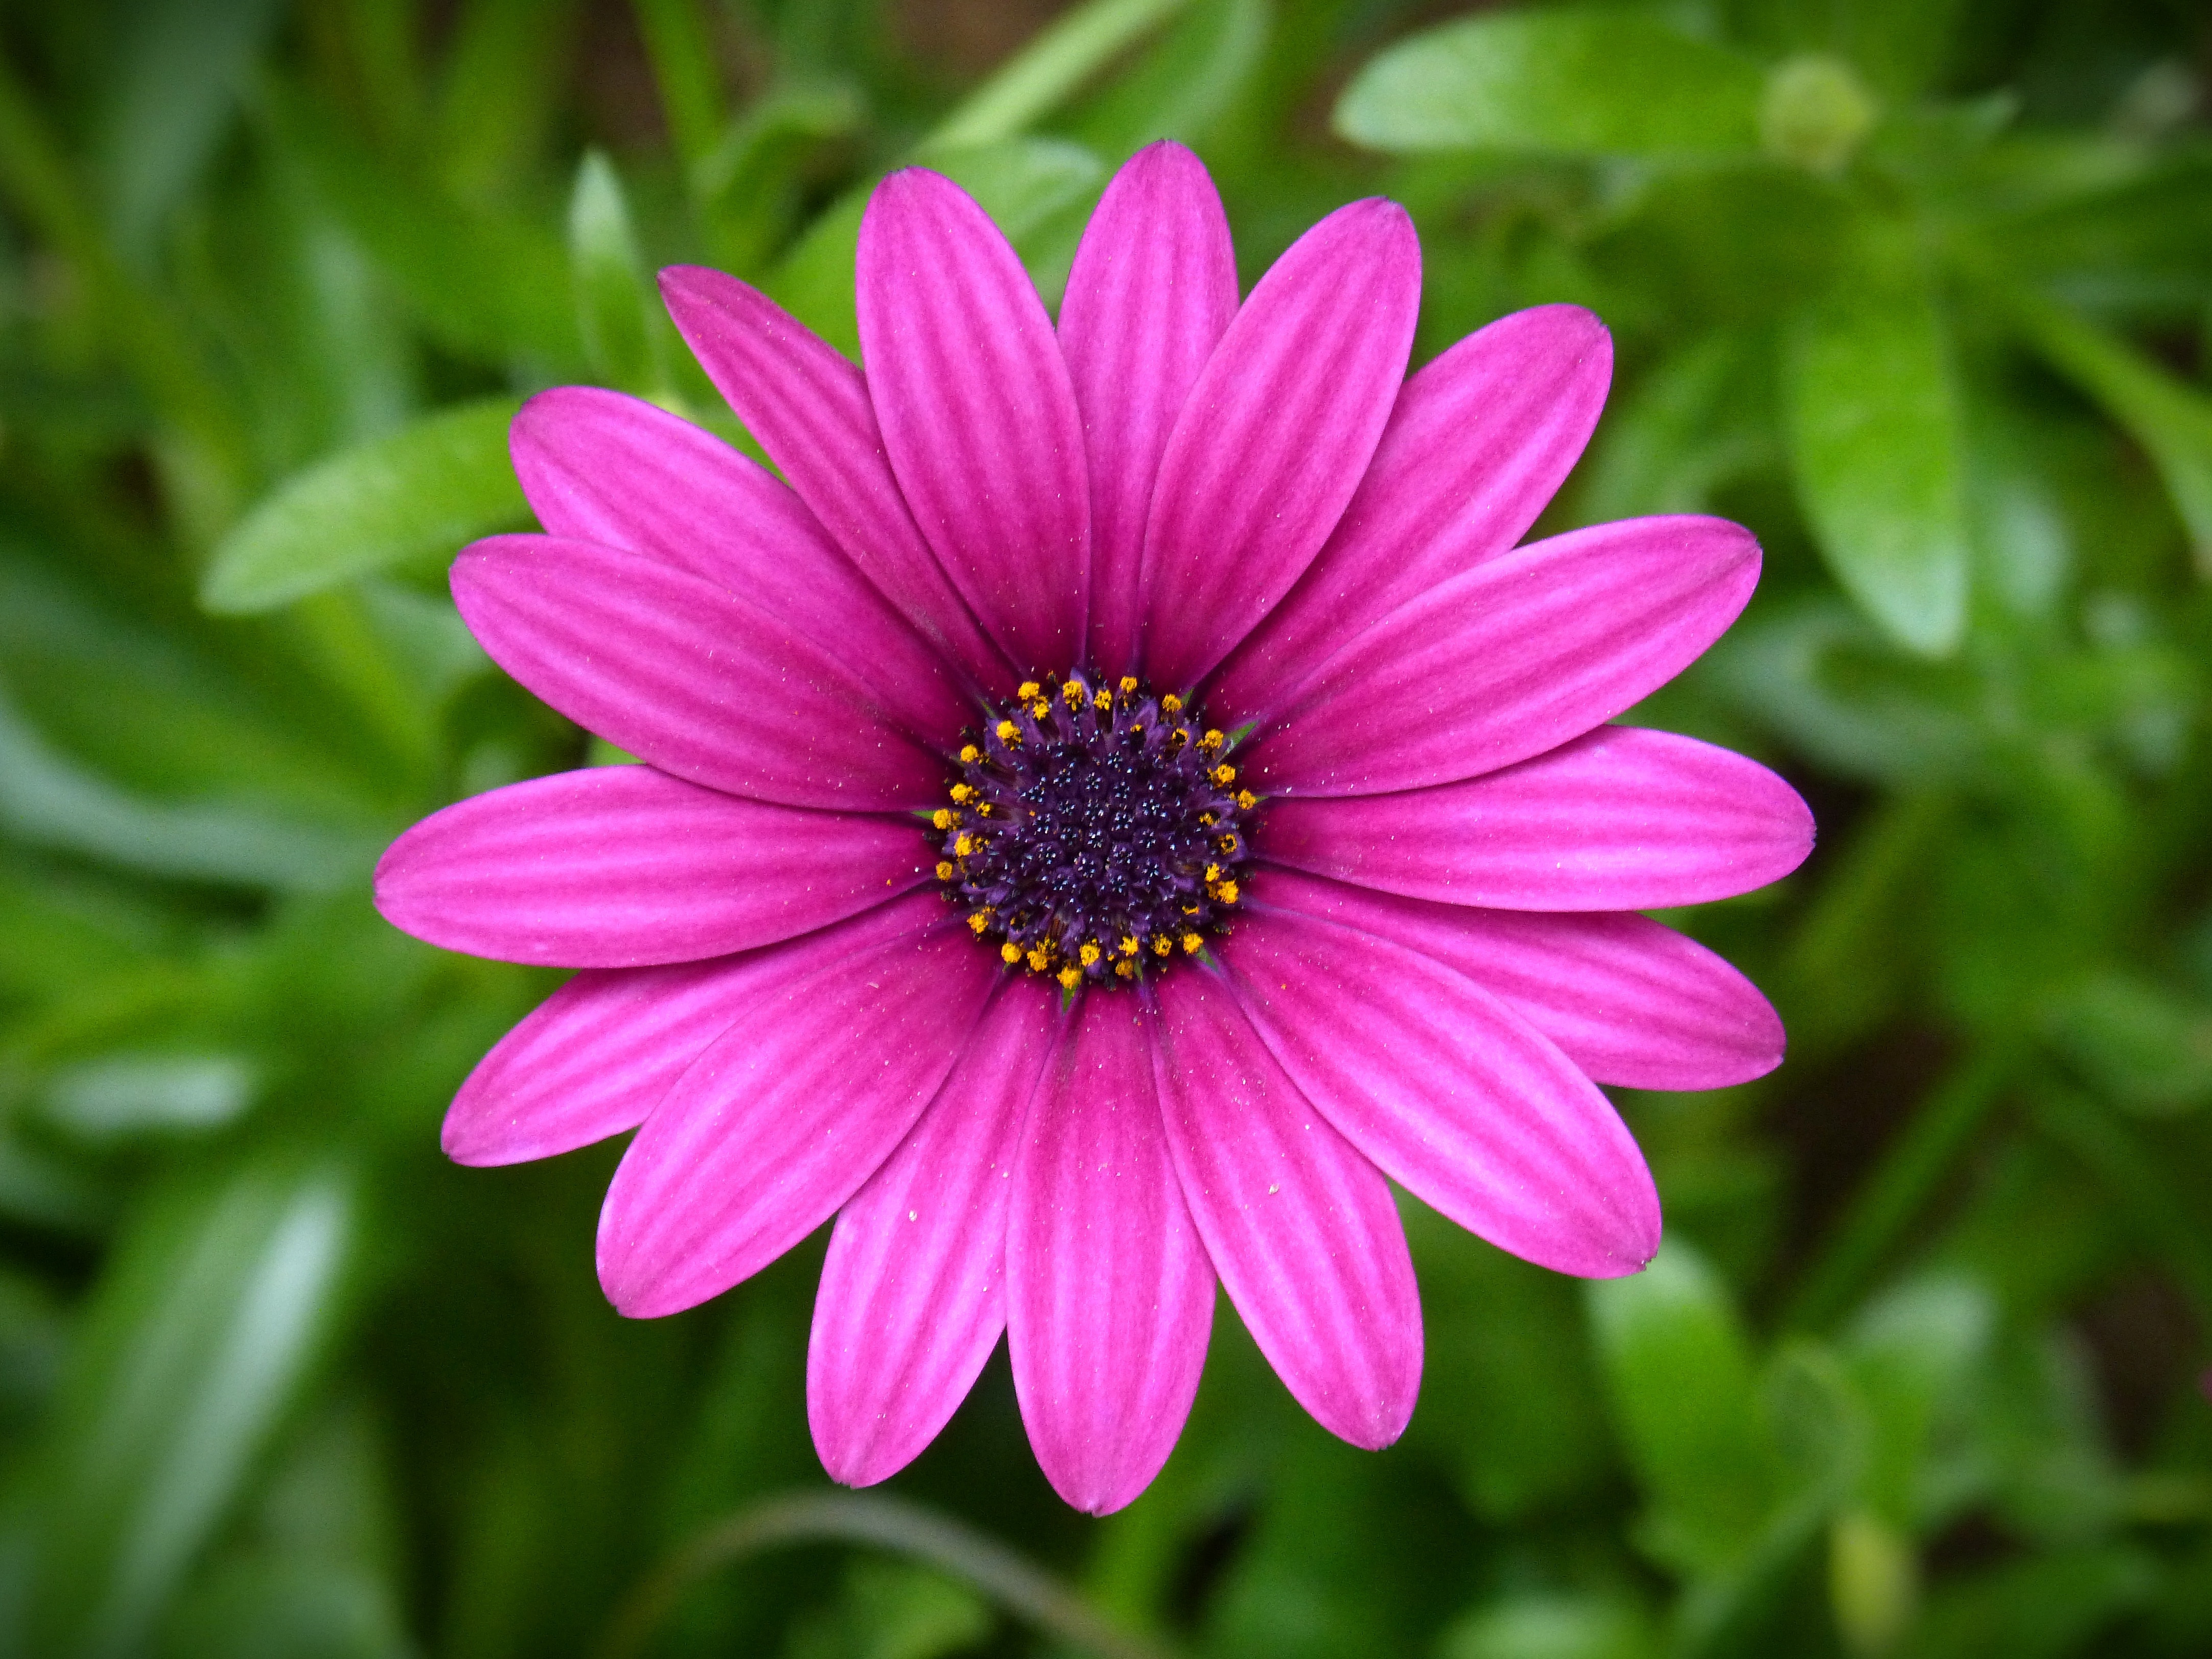
blossom, plant, flower, petal, daisy, pollen, flora, close up, cool image, colors, aster, beauty, cool photo, macro photography, flowering plant, daisy family, herbaceous plant, purple daisy, annual plant, marguerite daisy, garden cosmos, chrysanths